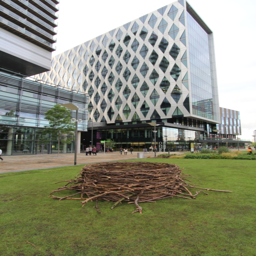
contrasting architecture in every way